Baron Munchausen

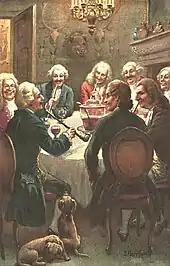
The Baron entertaining guests, from a series of postcards by Oskar Herrfurth

In 1760, he retired and settled down on his estates in Bodenwerder to live as a landowner and "Freiherr", remaining there until his death in 1797. It was during this period of his life, especially at dinners he would host for local aristocrats, that Münchhausen developed a reputation as an imaginative storyteller, creating witty and highly exaggerated accounts of his military career in Russia. Over the ensuing decades, his storytelling abilities gained such renown that he frequently received visits from travelling noblemen wishing to hear his tales. One guest described Münchhausen as telling his stories "cavalierly, indeed with military emphasis, yet without any concession to the whimsicality of the man of the world; describing his adventures as one would incidents which were in the natural course of events". However, rather than being considered a liar, Münchhausen was seen as an honest man. As another contemporary put it, Münchhausen's unbelievable narratives were designed not to deceive, but "to ridicule the disposition for the marvellous which he observed in some of his acquaintances".